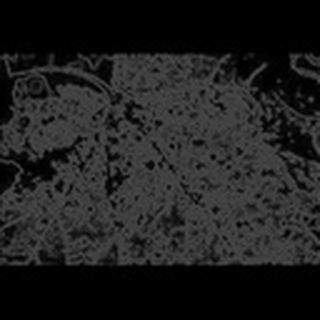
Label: cotton_powdery_mildew